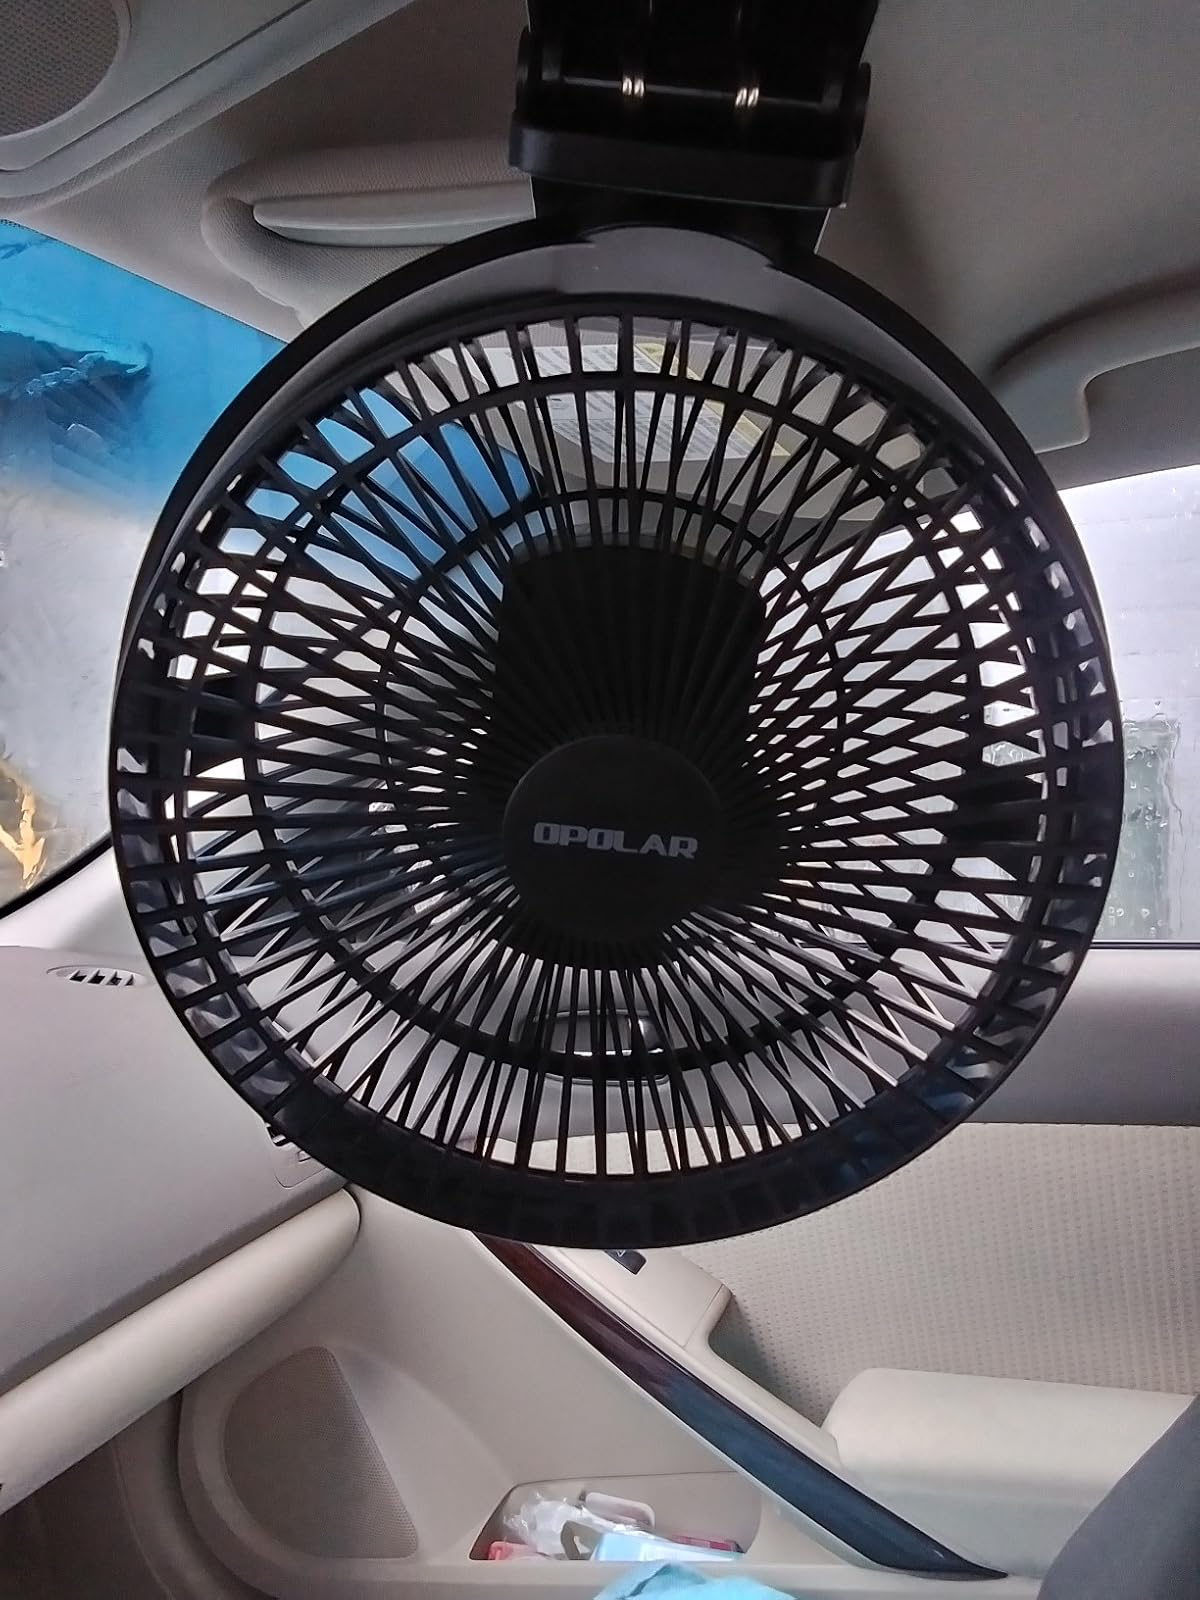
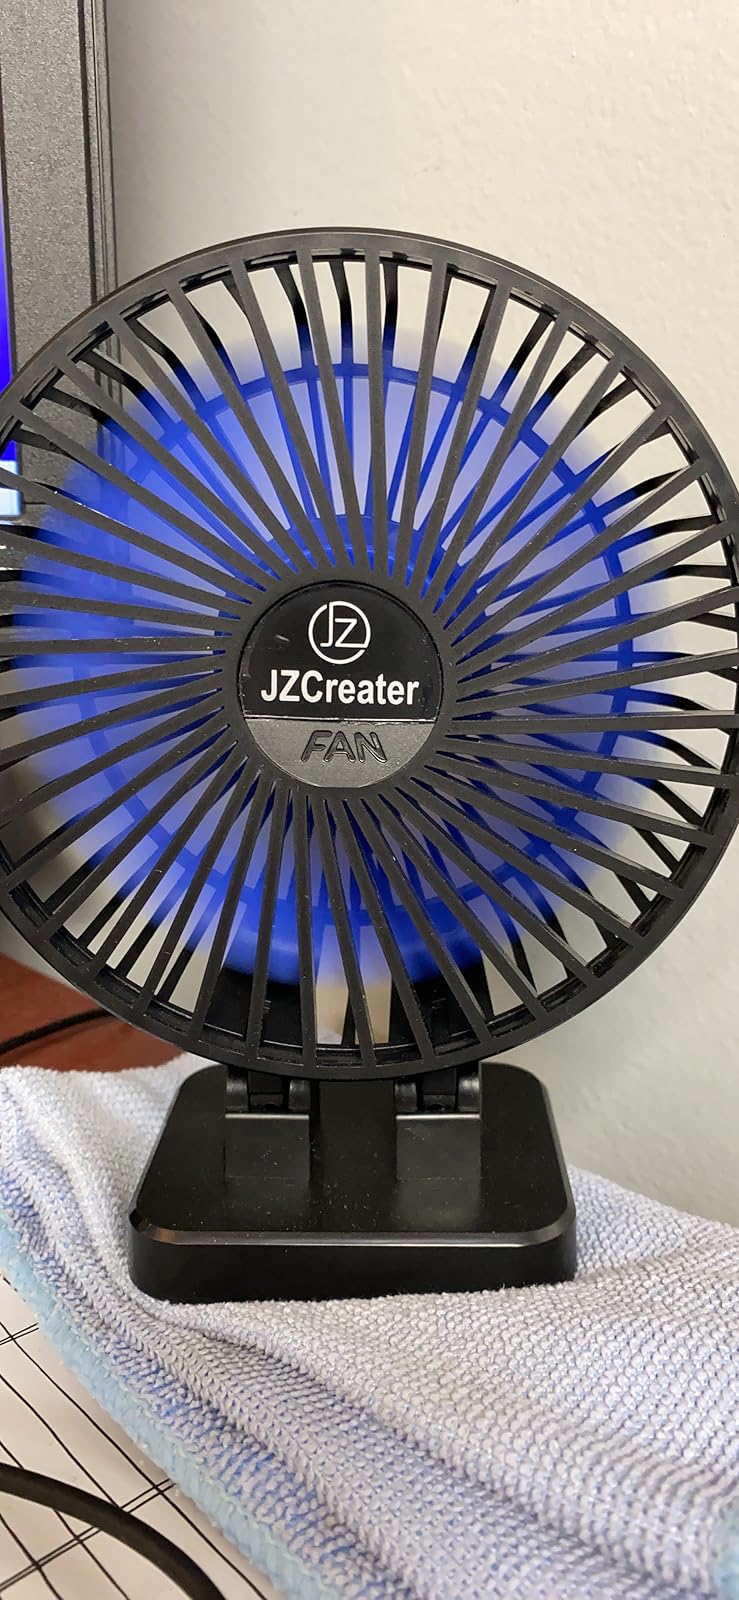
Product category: fan
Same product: no